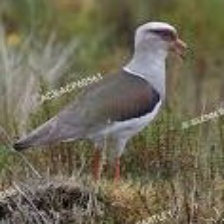
Species: ANDEAN LAPWING
Scientific name: VANELLUS RESPLENDENS